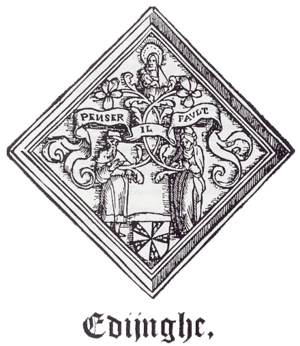
Sainte-Anne ou Sint-Anna en néerlandais, est la chambre de rhétorique de la ville et du bailliage d'Enghien dans le comté de Hainaut.